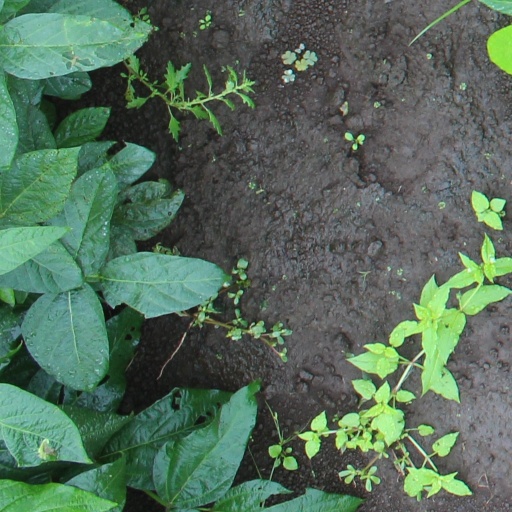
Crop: soybean